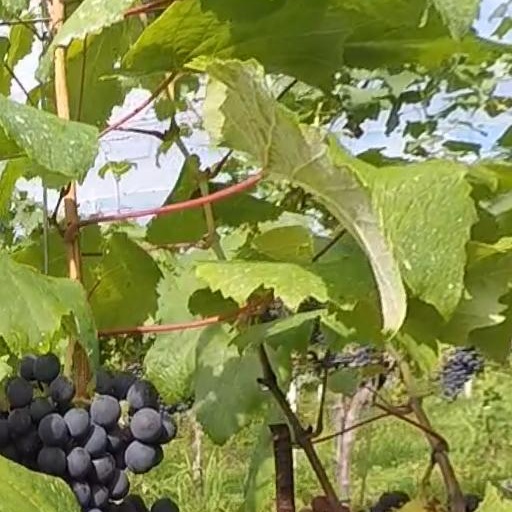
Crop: grape